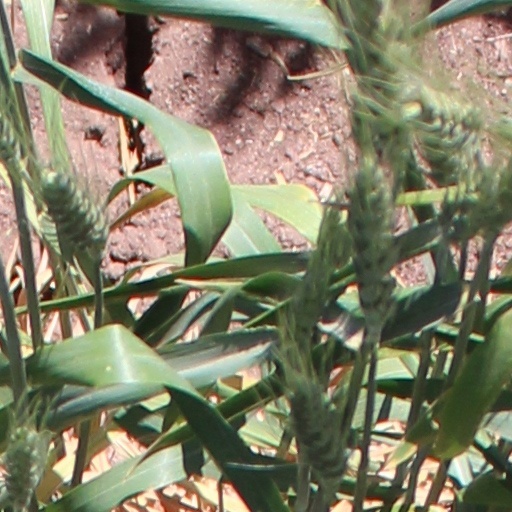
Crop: wheat